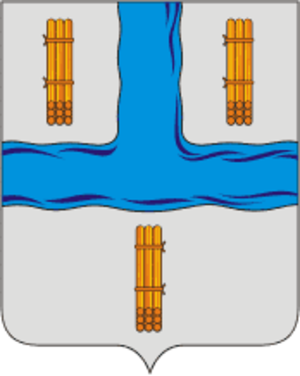
Jizdra est une ville de l'oblast de Kalouga, en Russie, et le centre administratif du raïon de Jizdra. Sa population s'élevait à 5 490 habitants en 2013.